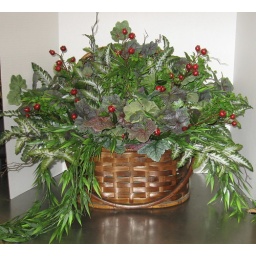
Custom order-variety of greens and red berries in customer's basket